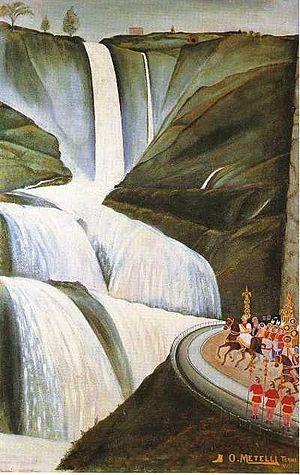
Orneore Metelli, né le 2 juin 1872 à Terni et mort le 26 novembre 1938 dans la même ville, est un peintre italien de style art naïf